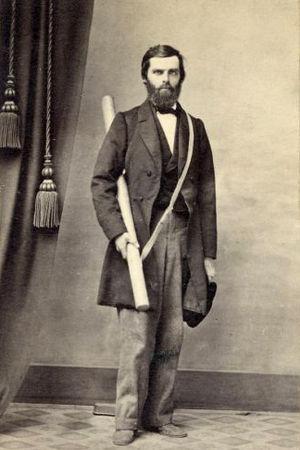
Charles Christopher Parry est un botaniste américain d’origine britannique, né le 28 août 1823 à Admington et mort le 20 février 1890 à Davenport.